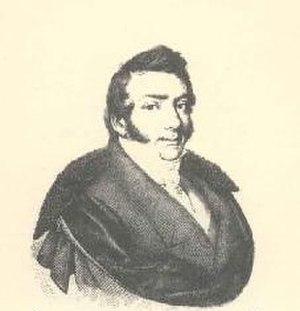
Nicola Vaccai, né à Tolentino le 15 mars 1790 et mort à Pesaro le 5 août 1848, est un musicien italien surtout connu comme professeur de chant. Il est l'ultime représentant de l'École napolitaine de musique. Il a composé également des opéras, des œuvres pour l'église, des cantates, des duos, des airs, des romances et 4 ballets.